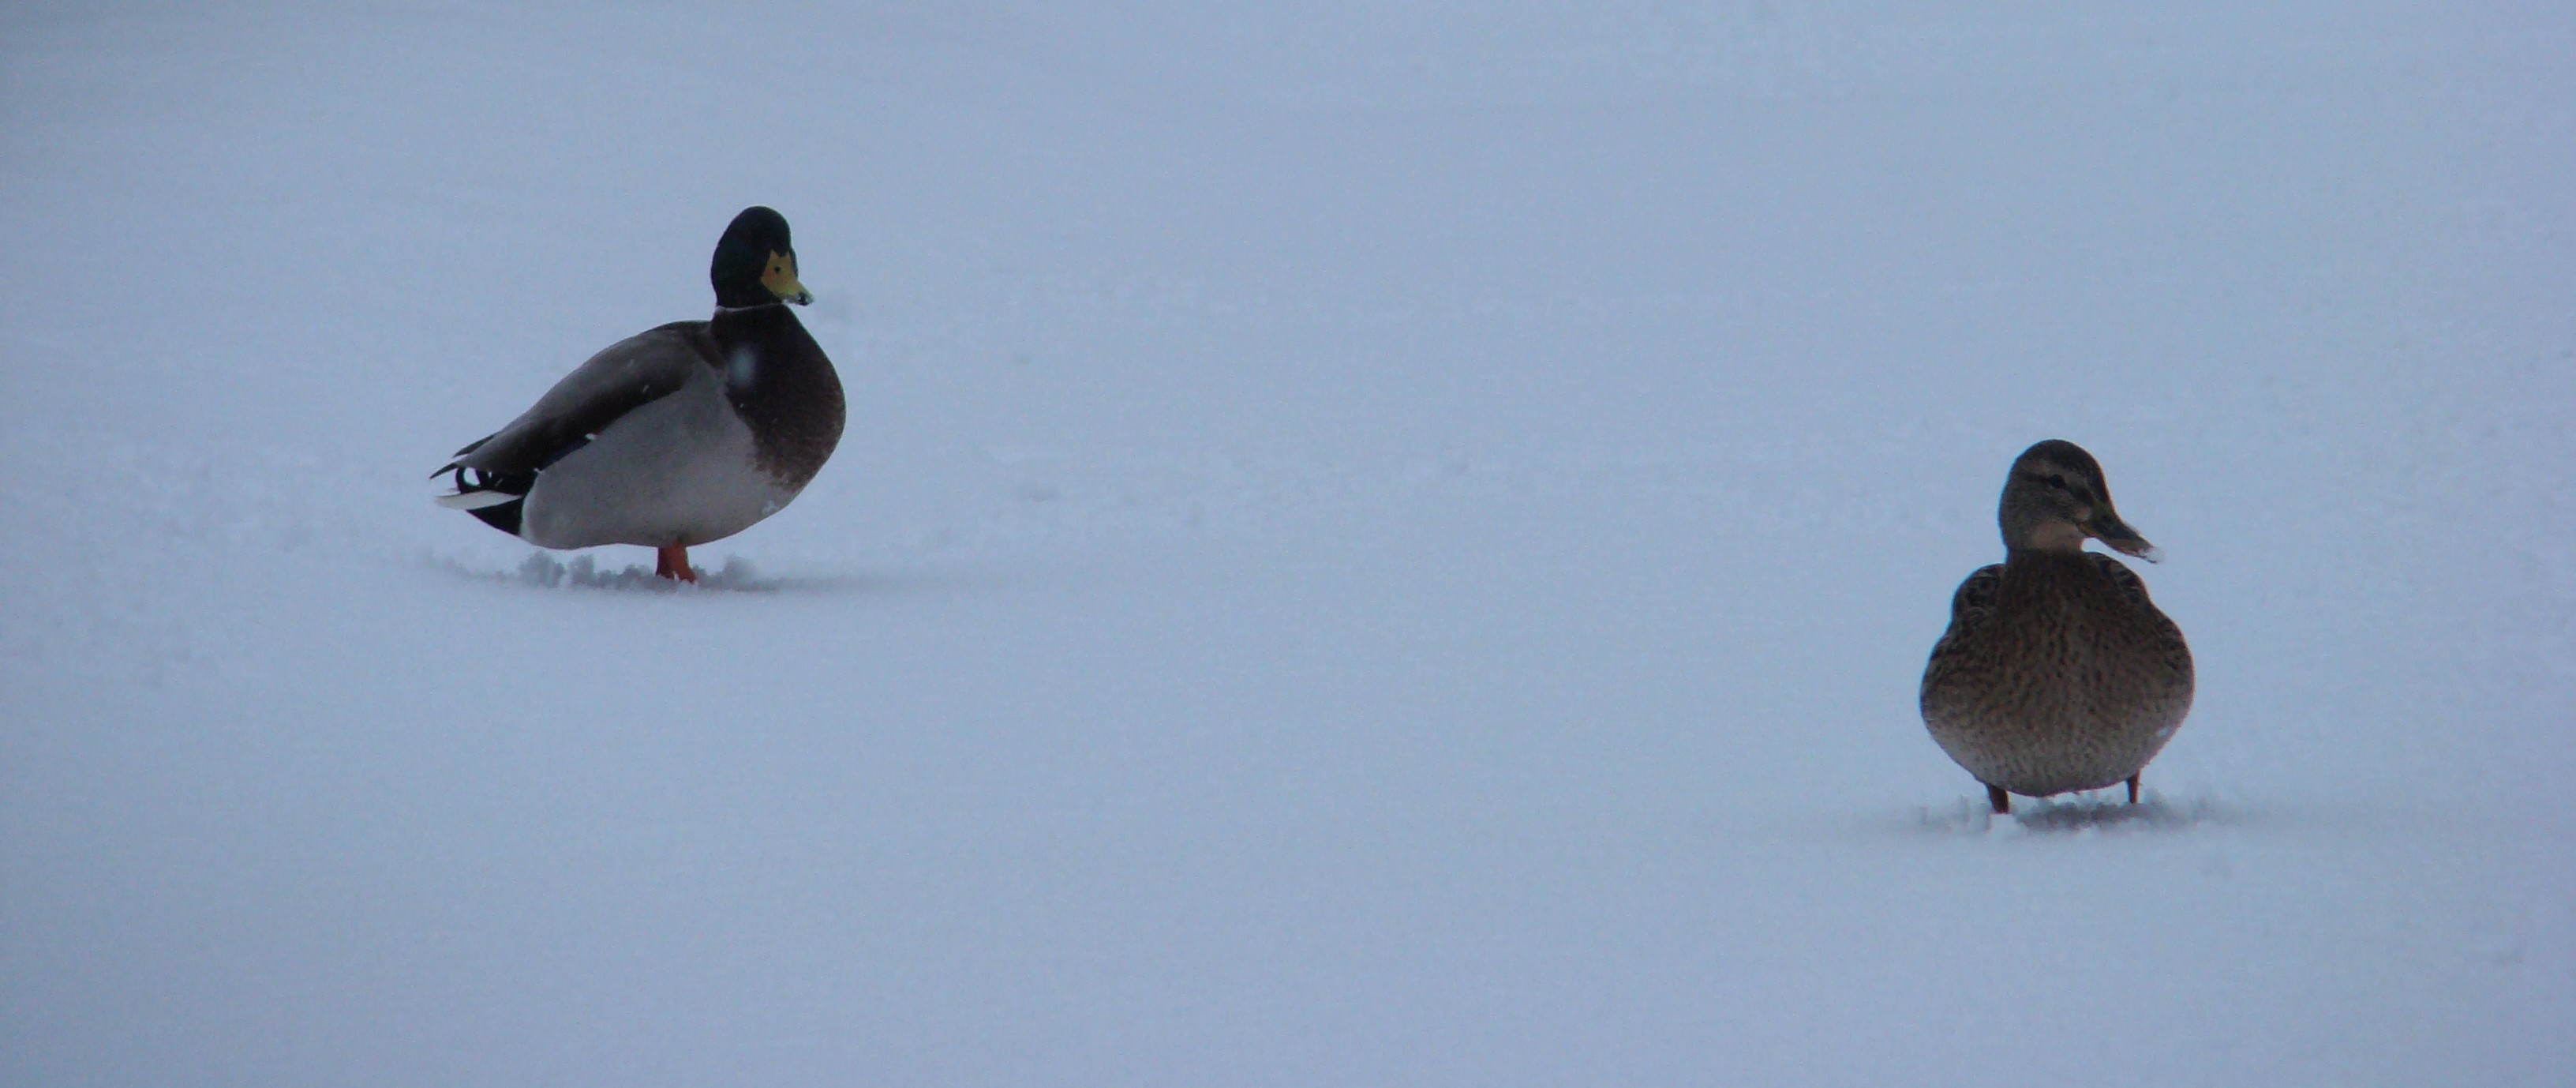
snow, winter, bird, wing, city, cityscape, beak, fauna, birds, cool image, duck, animals, vertebrate, sony, ducks, moscow, russia, cityscapes, water bird, moskau, moscou, dsc, h9, dsch9, perching bird